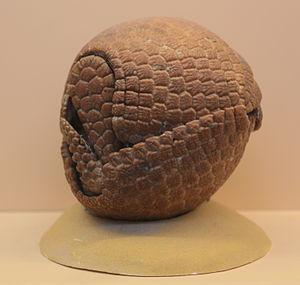
Le Tatou à trois bandes du Brésil est une espèce de tatous, des mammifères de la famille des Dasypodidés. Surnommé tatu-bola au Brésil, il est endémique de ce pays où l'espèce est menacée de disparition par la chasse et la déforestation et on le croyait définitivement éteint quand il a été redécouvert en 1988. Répertorié comme animal vulnérable par l'Union internationale pour la conservation de la nature, ce tatou est extrêmement rare à observer et l'on sait encore peu de choses sur son mode de vie. En 2014, il a été choisi comme mascotte de la coupe du monde de football, nommée Fuleco.